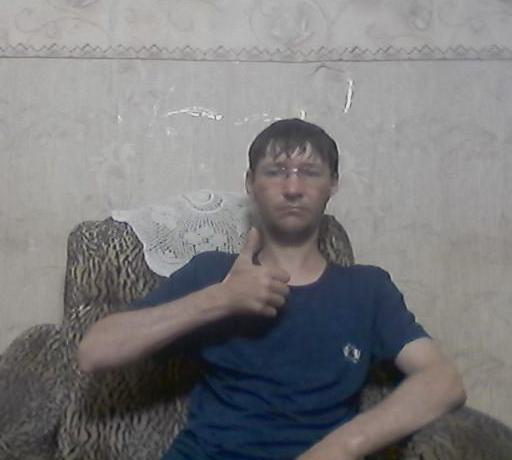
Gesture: like